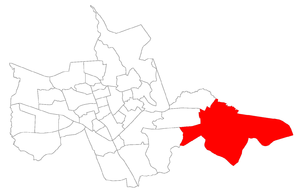
Camobi est un quartier de la ville brésilienne de Santa Maria, Rio Grande do Sul. Le quartier est situé dans district de Sede.